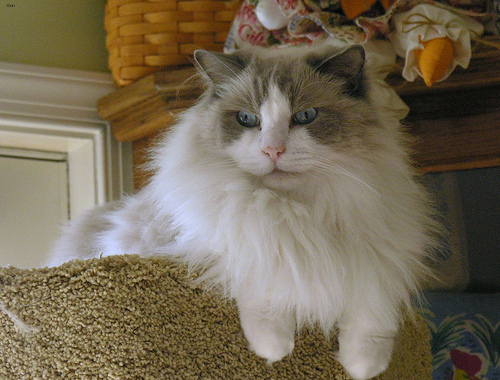
Animal: cat
Breed: ragdoll